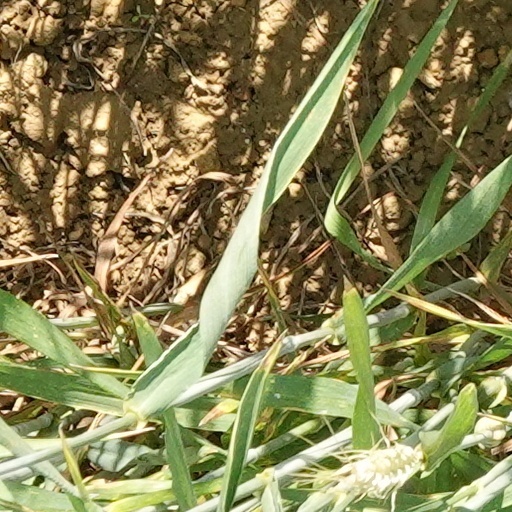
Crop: wheat